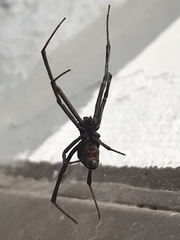
Species: Lactrodectus_hesperus